Visigoths

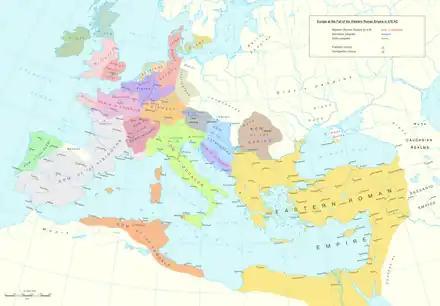
Europe at the fall of the Western Roman Empire in 476 AD

The Visigothic Kingdom was a Western European power in the 5th to 8th centuries, created first in Gaul, when the Romans lost their control of the western half of their empire and then in Hispania until 711. For a brief period, the Visigoths controlled the strongest kingdom in Western Europe. In response to the invasion of Roman Hispania of 409 by the Vandals, Alans, and Suebi, Honorius, the emperor in the West, enlisted the aid of the Visigoths to regain control of the territory. From 408 to 410 the Visigoths caused so much damage to Rome and the immediate periphery that nearly a decade later, the provinces in and around the city were only able to contribute one-seventh of their previous tax shares.